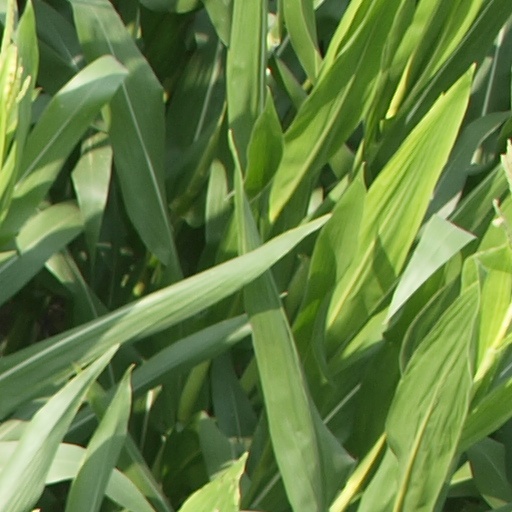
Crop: maize; corn